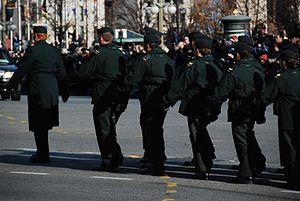
L' Organisation des cadets du Canada est la plus grande initiative jeunesse parrainée par le gouvernement du Canada par le biais du Ministère de la Défense nationale. Regroupant plus de 50 000 jeunes d'un océan à l'autre, les cadets sont supervisés par près de 5 000 officiers du Service d’administration et d’instruction pour les organisations de cadets. L'Organisation des cadets du Canada propose des activités enrichissantes à tous les jeunes canadiens âgés de 12 à 19 ans et constitue un mouvement à l'organisation paramilitaire. Le jeune intéressé par l'organisation peut s'inscrire dans l'une des 3 branches existantes, soit les cadets de l'Aviation, les cadets de la Marine et les cadets de l'Armée. Pour les régions nordiques, le gouvernement fédéral propose des activités jeunesse via les Juniors Rangers.